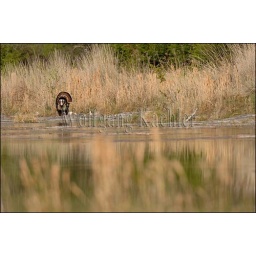
Usa, texas, hill country near hunt, wild turkey, male, displaying, mating behavior, reflecting in river